Kaylee Tuck

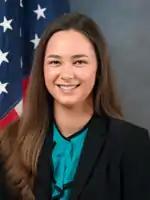

Kaylee Tuck (born May 30, 1994) is an American politician. She has served as a member of the Florida House of Representatives since 2020.